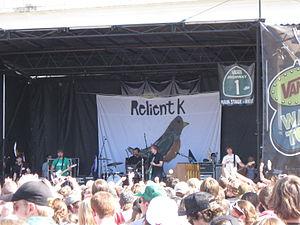
Relient K est un groupe de pop punk chrétien américain, originaire de Canton, en Ohio. Fondé en 1998 par Matt Thiessen, Matt Hoopes et Brian Pittman, son nom provient de Plymouth Reliant K, modèle de voiture du guitariste Matt Hoopes. En 2003, le groupe a reçu deux dove awards et a été nommé aux Grammys pour le Best Gospel Modern Rock Album. Tous les membres actuels sont chrétiens, mais son label de rock chrétien est contesté. À ce sujet, le chanteur principal Matt Thiessen indique dans une interview que la classification du groupe leur est indifférente : « Appelez nous comme vous voulez. On s'en fiche. Nous faisons juste ce que nous faisons. Nous composons ce que nous voulons composer, et la plupart du temps c'est notre cœur et notre foi. »